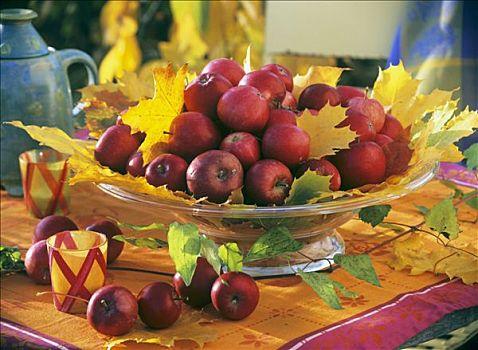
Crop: apple
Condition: healthy